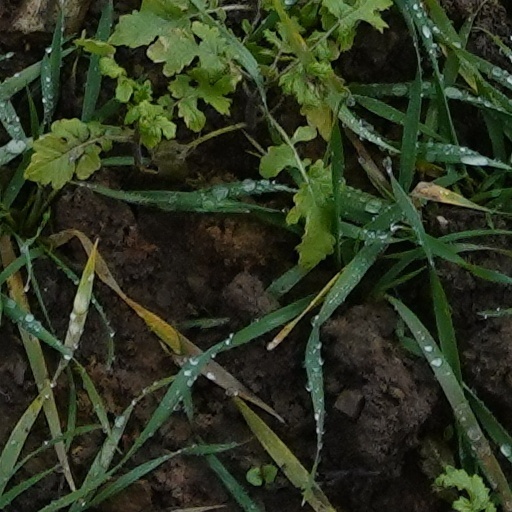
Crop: wheat